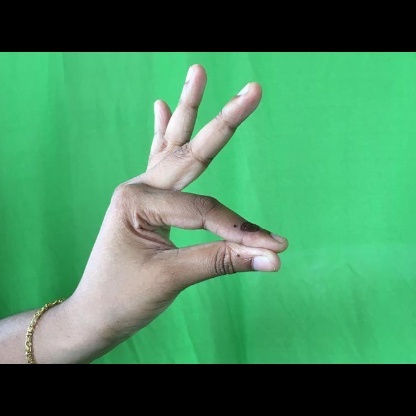
Mudra: Hamsasyam